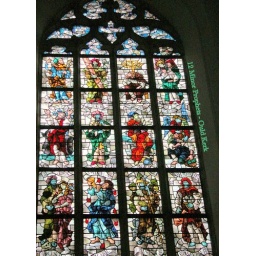
Stained glass window from the Oude Kerk in Delft